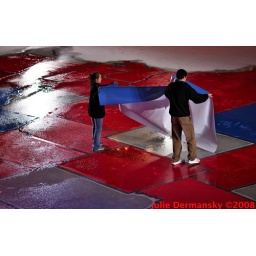
flag on ice blue and red state by state